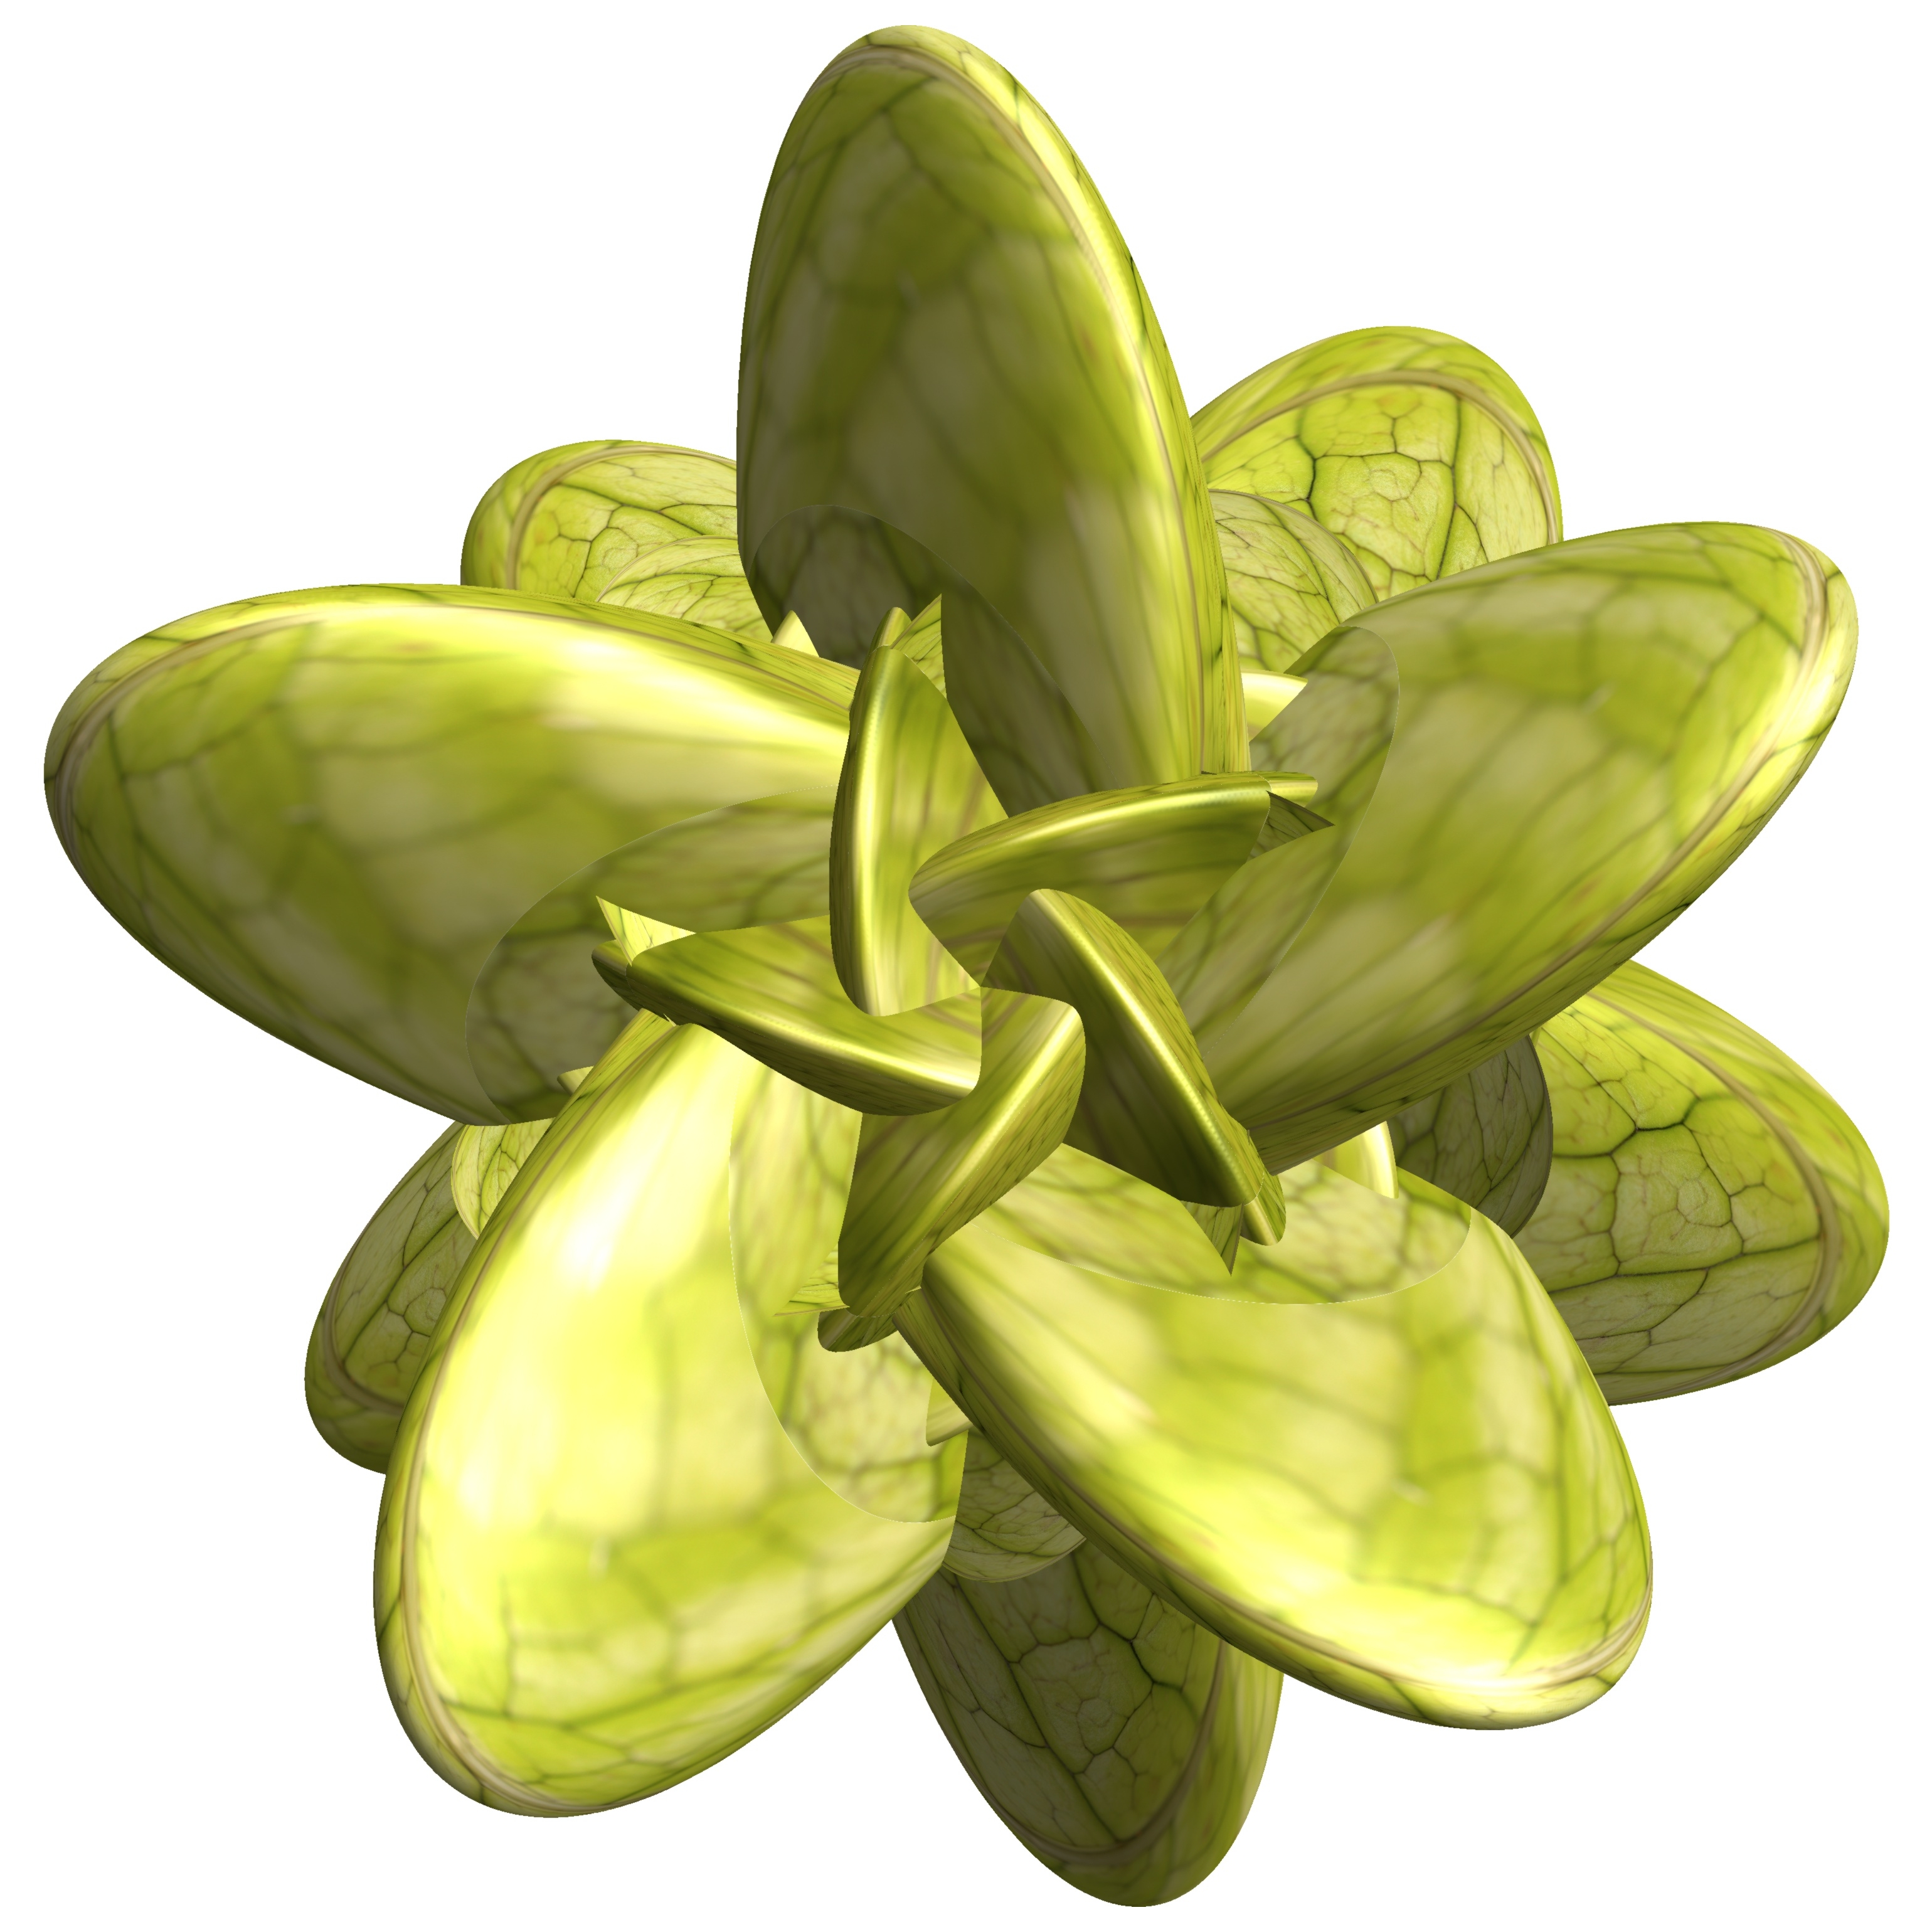
structure, plant, fruit, texture, leaf, flower, pattern, food, green, produce, vegetable, geometry, gourd, sculpture, design, symmetry, 3d, graphic, shape, torus, mathematica, cg, parametricplot3d, code, program, algorithm, mapping, geometricsculpture, flowering plant, land plant